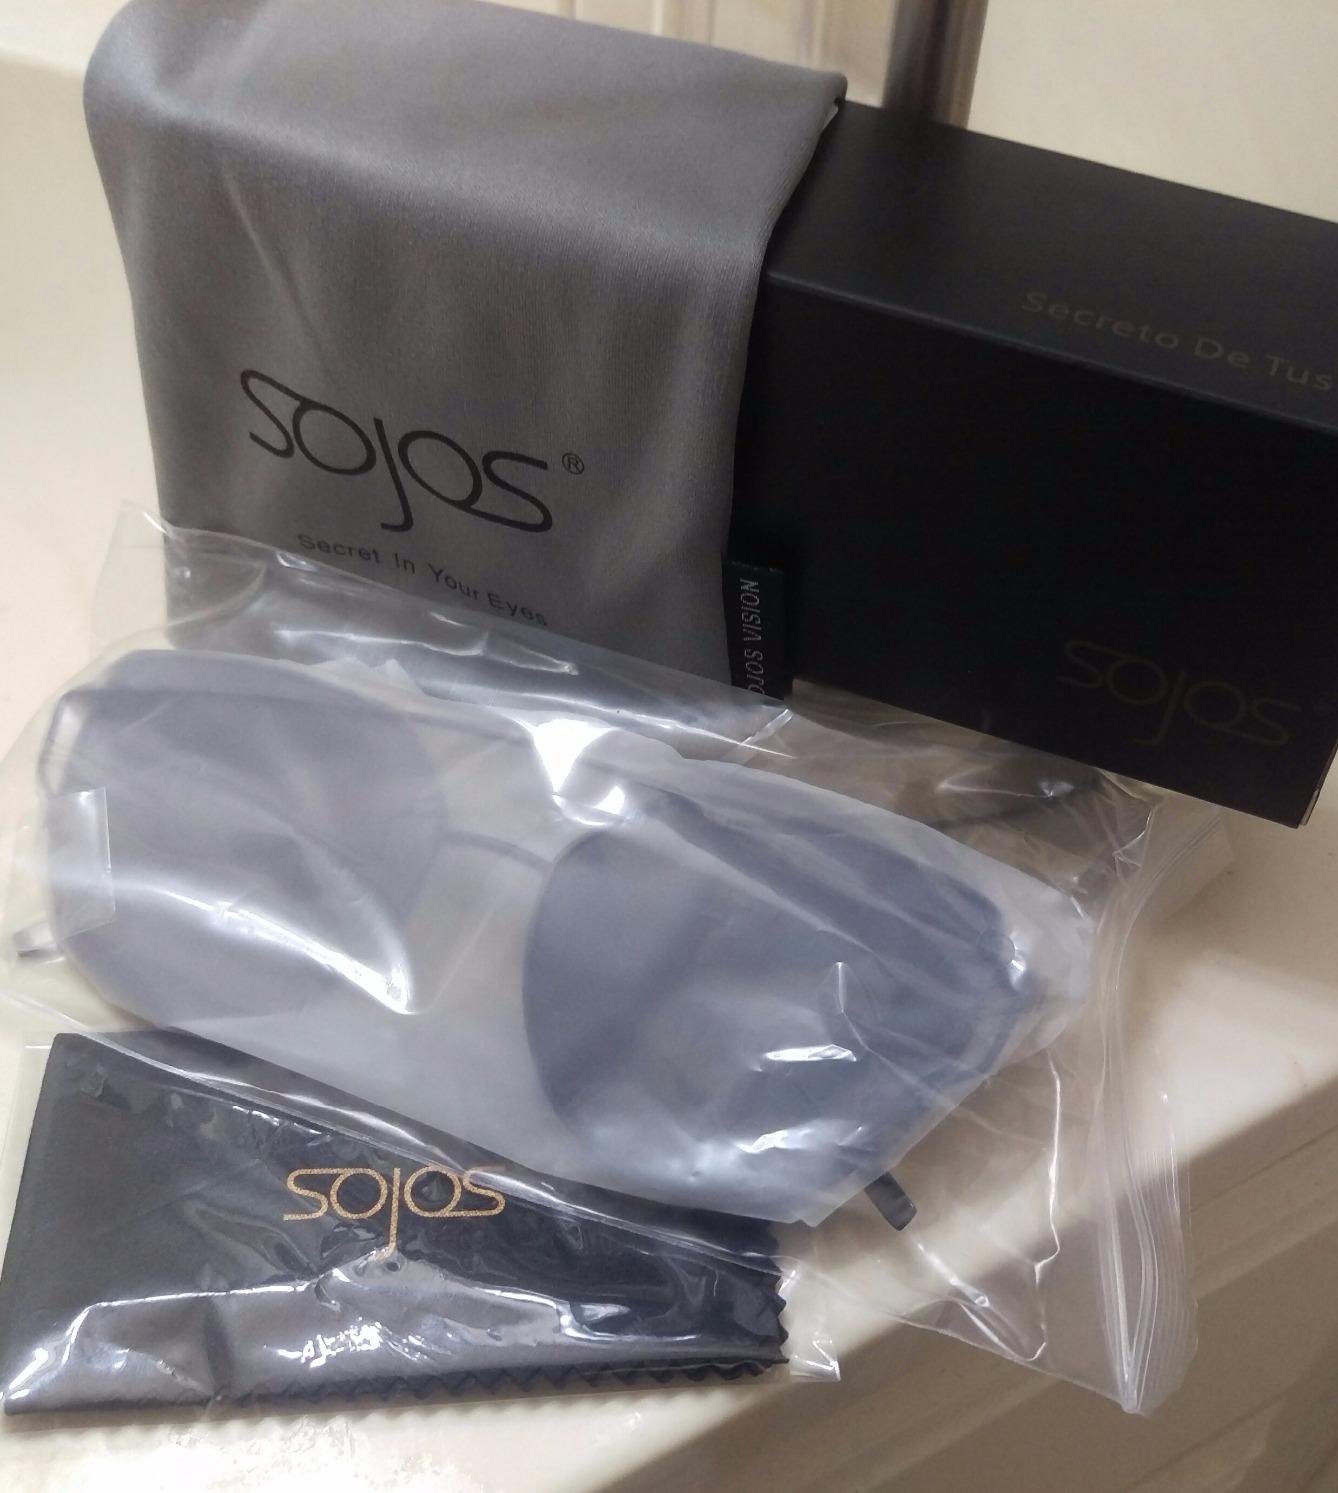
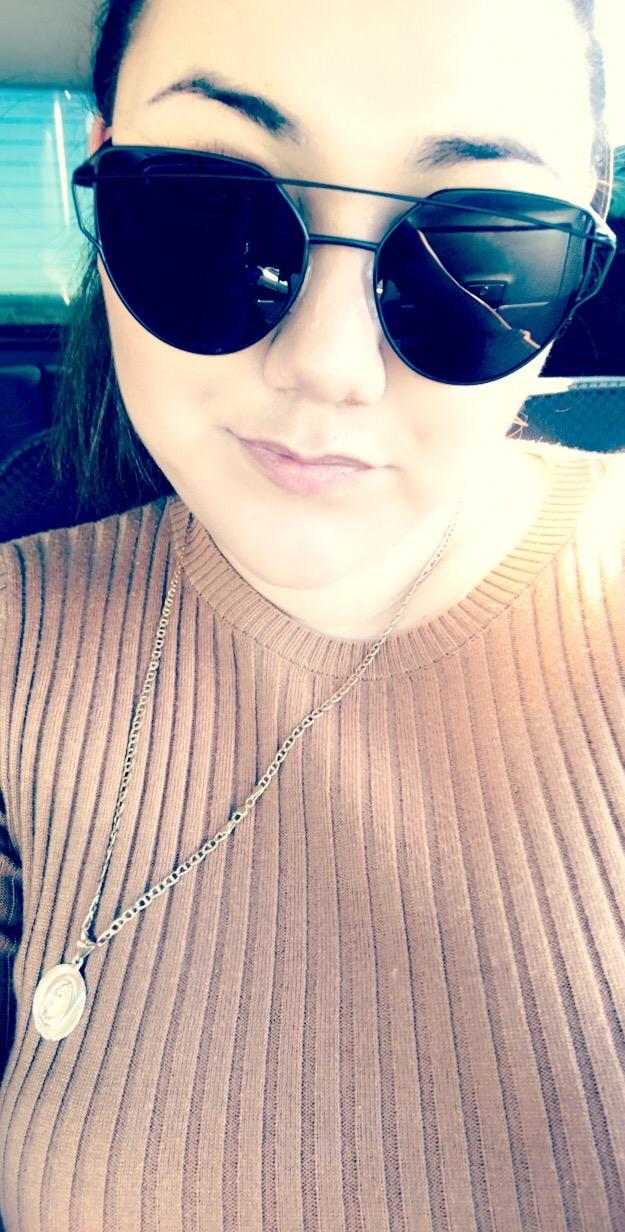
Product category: accessories_sunglasses
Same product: yes